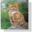
Label: cat